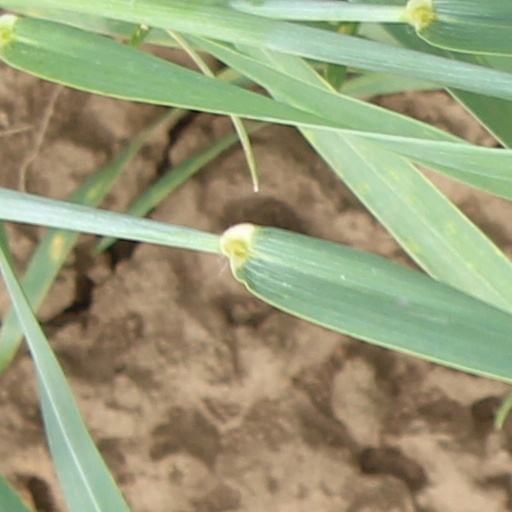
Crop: wheat